Charlie Hickman

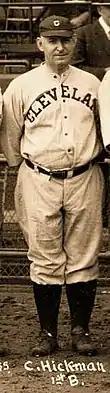
Hickman in 1921 at Cleveland's old-timers' game

Hickman began the 1902 season with the Boston Americans, in the second season of play for the American League. In 28 games, he batted .296 while making 27 appearances as a left fielder and one as a pinch runner. On June 3, his contract was sold by Boston.